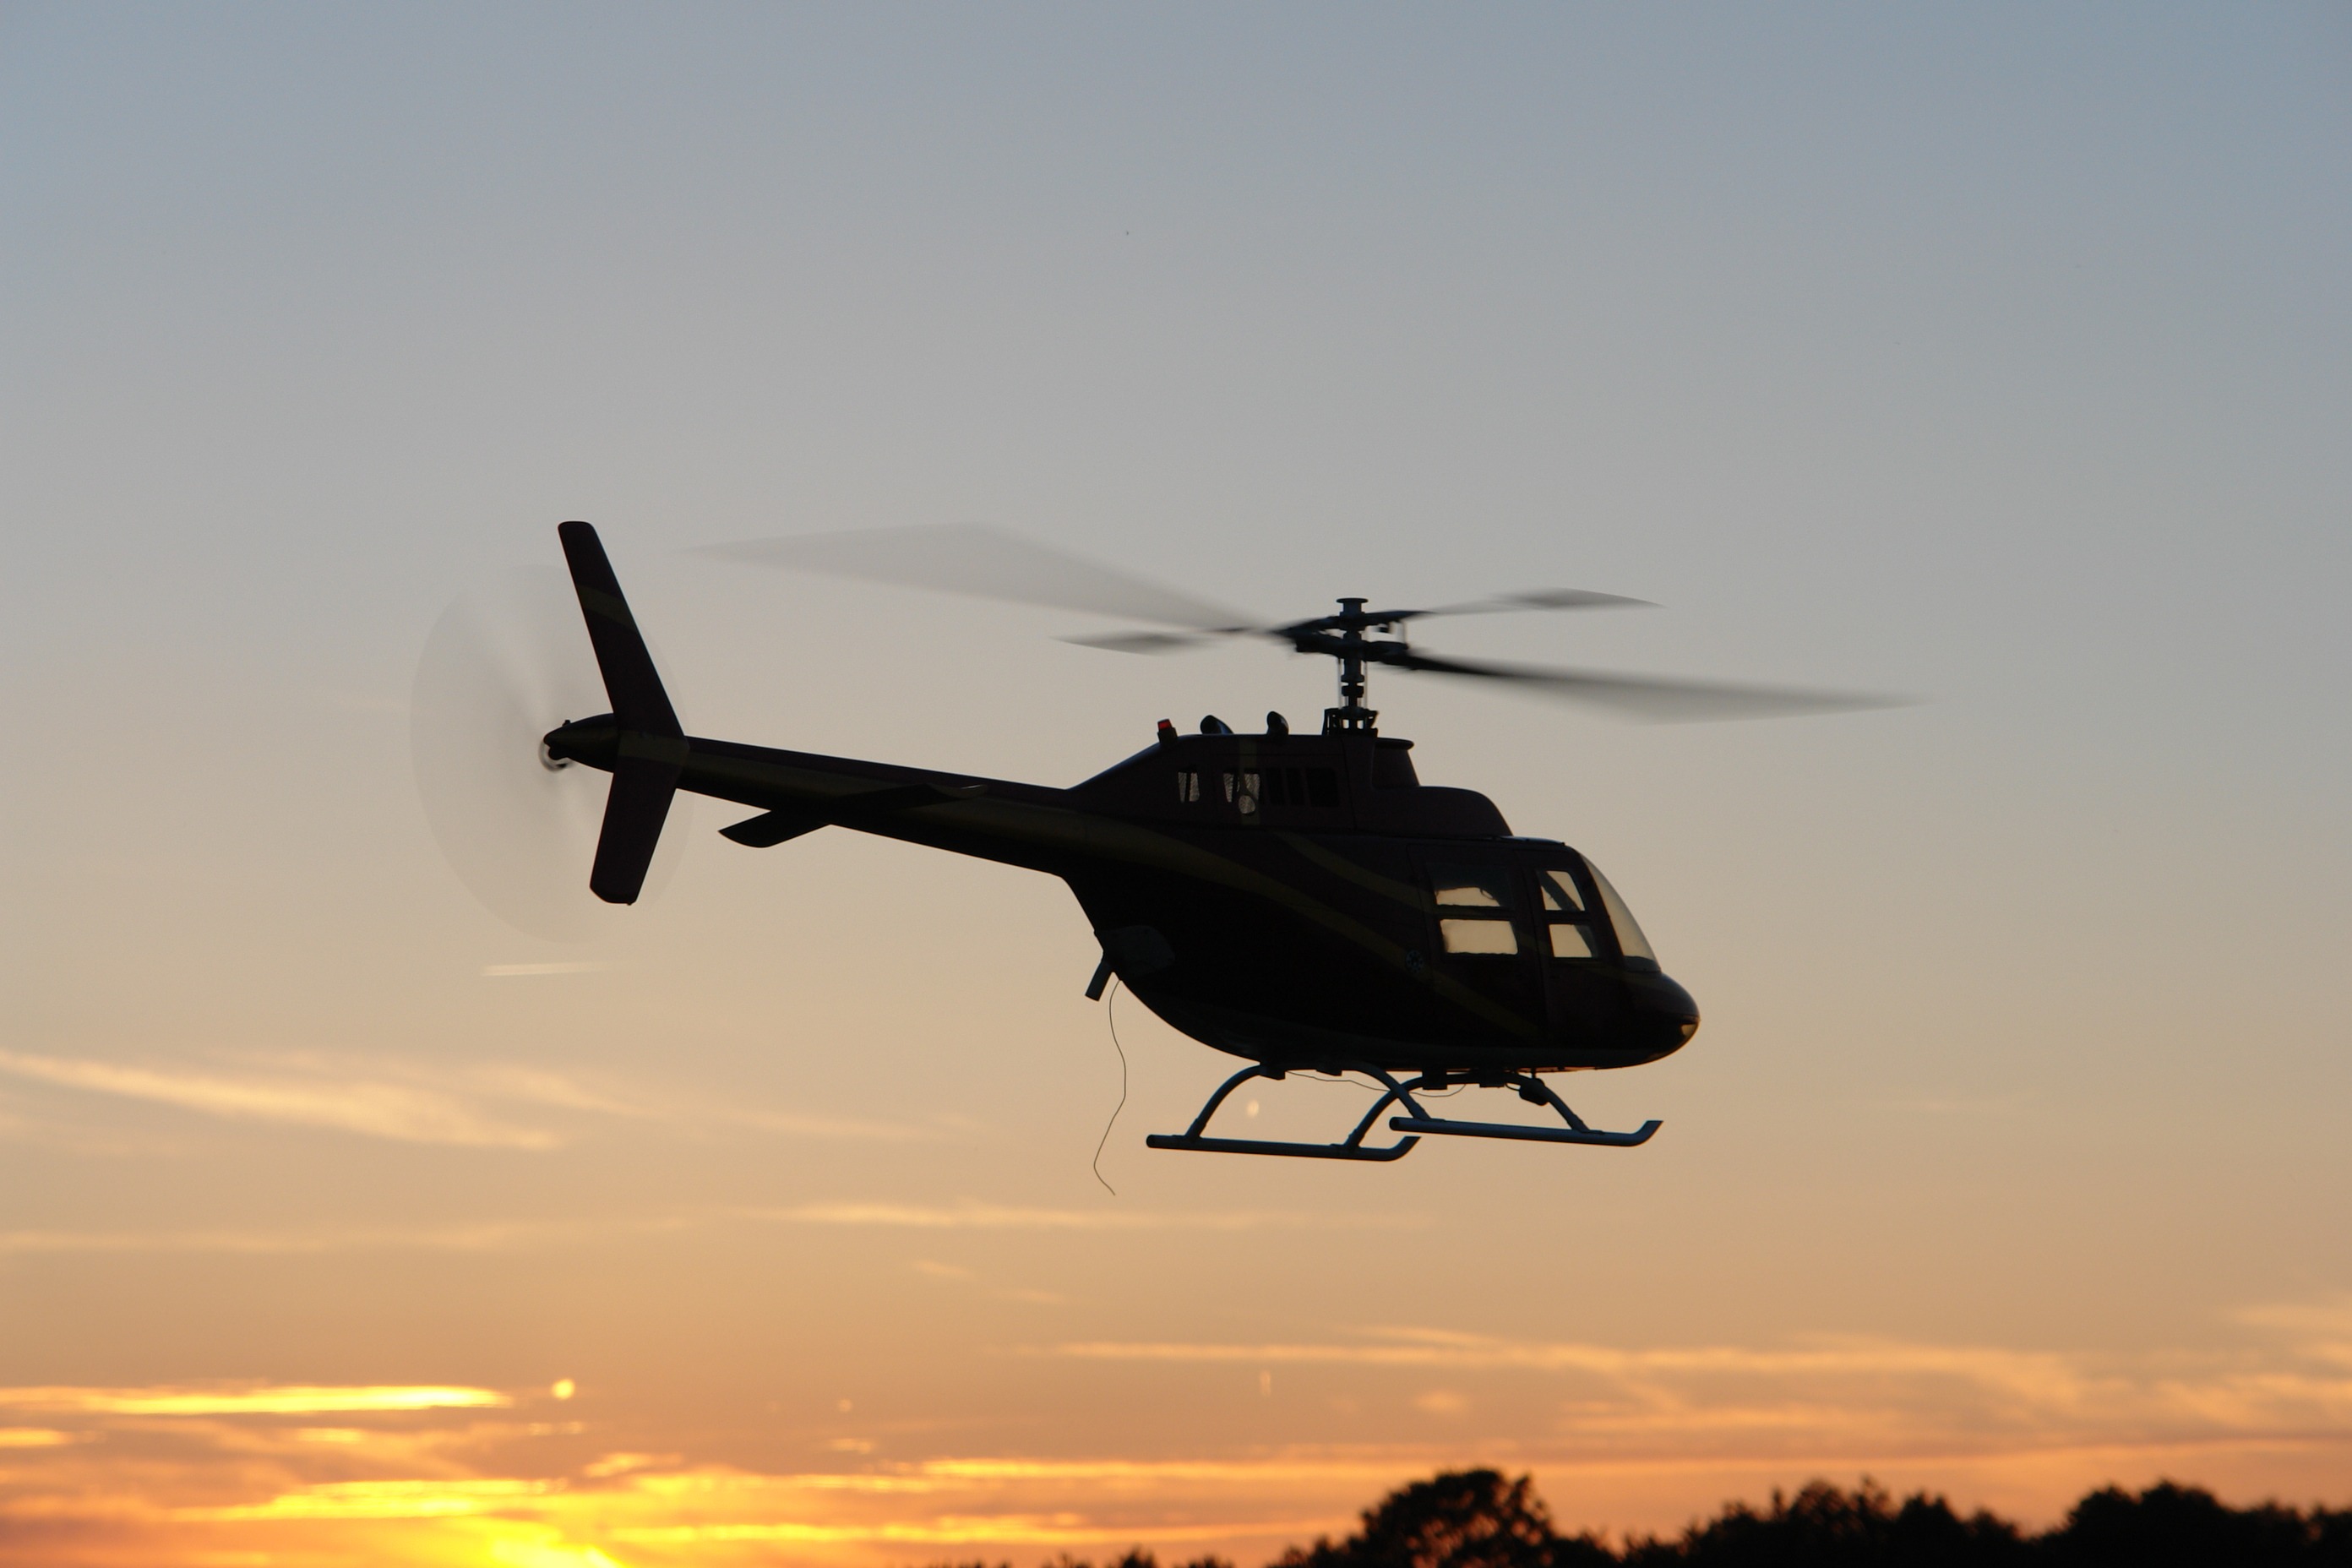
fly, aircraft, evening, model, vehicle, aviation, flight, helicopter, rotorcraft, take off, air force, atmosphere of earth, helicopter rotor, military helicopter